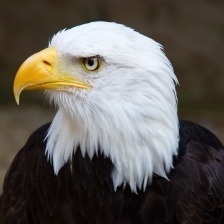
Species: BALD EAGLE
Scientific name: HALIAEETUS LEUCOCEPHALUS